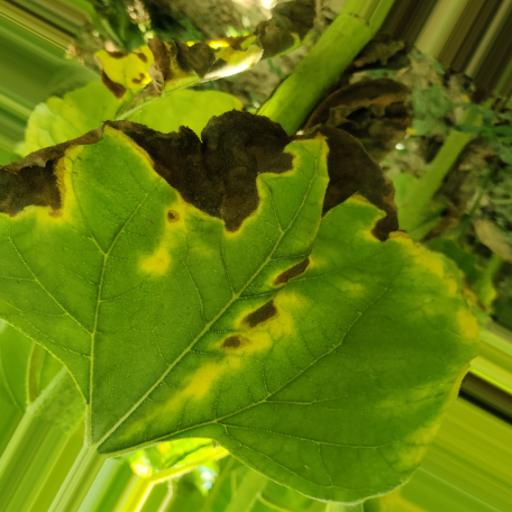
Label: Leaf_scars